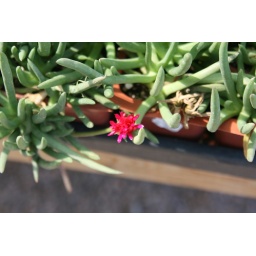
pretty flower I found on a plant in the nursery